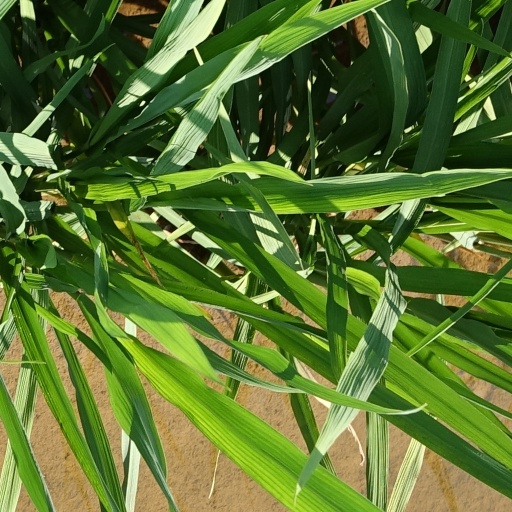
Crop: rice